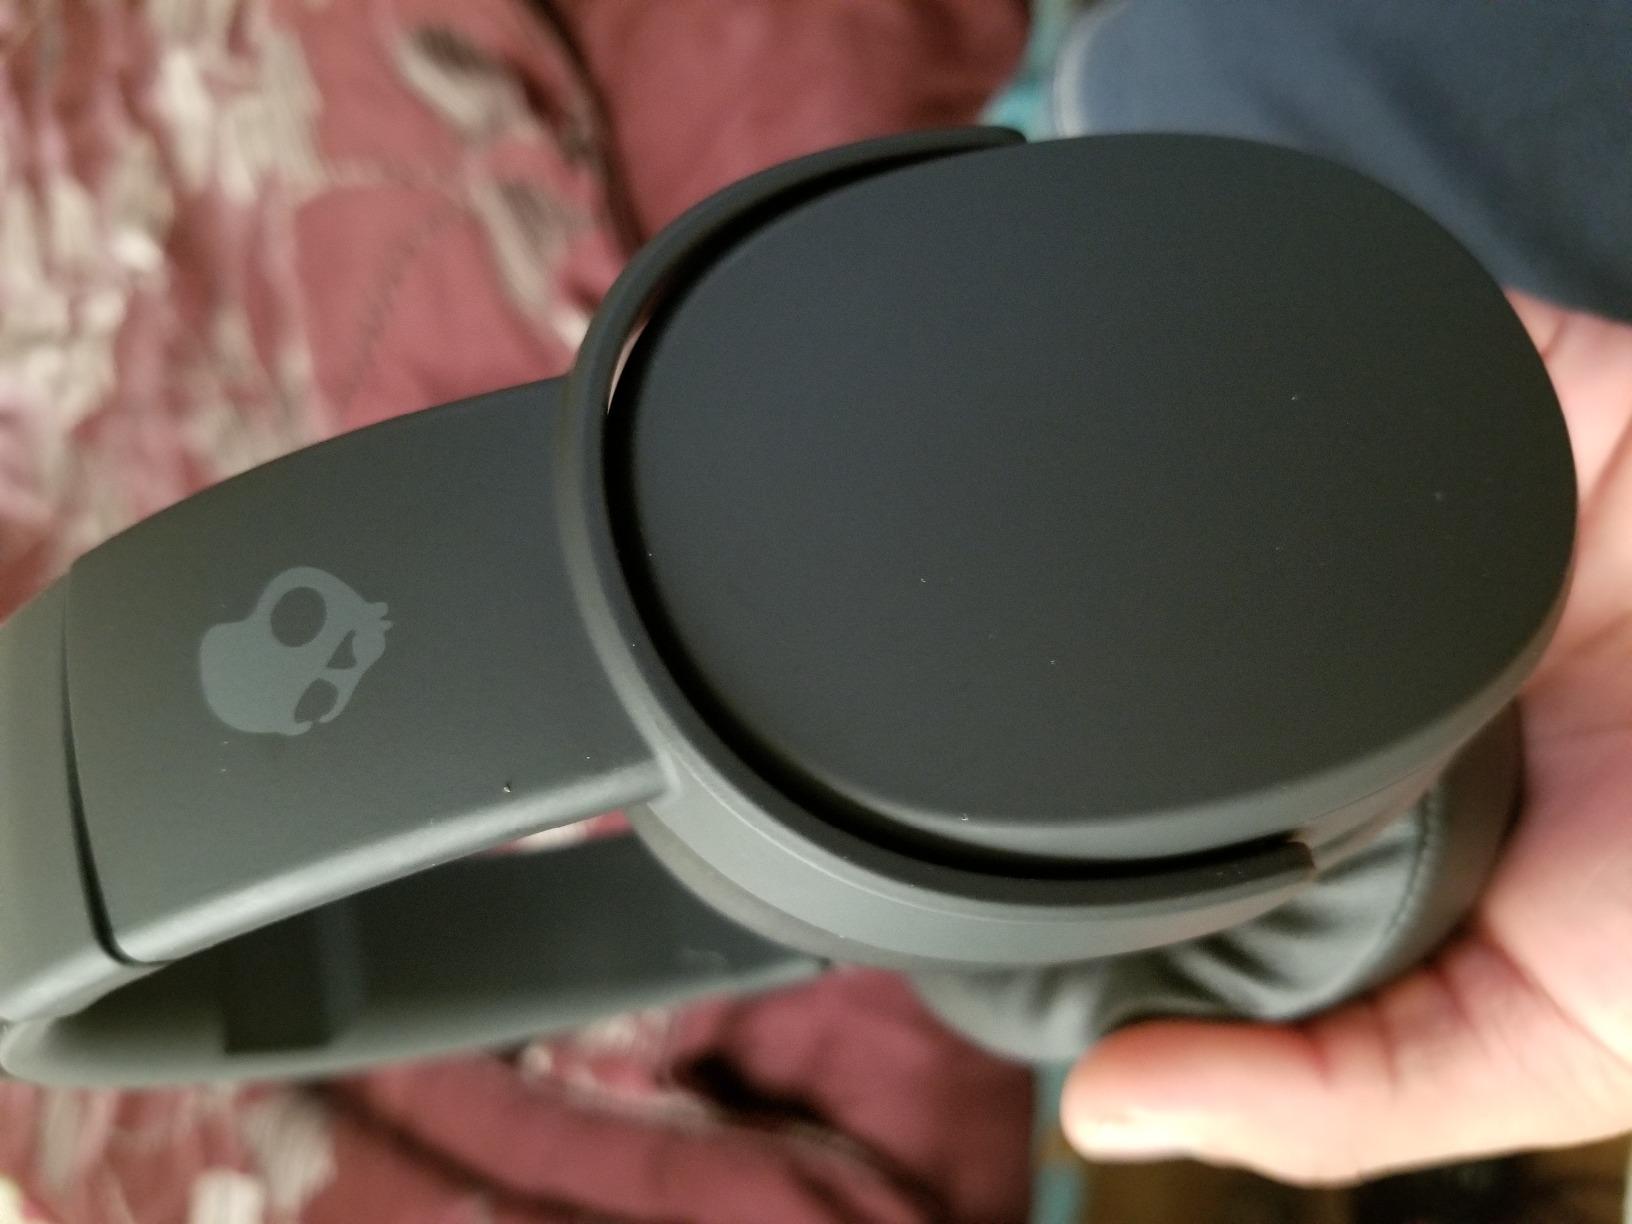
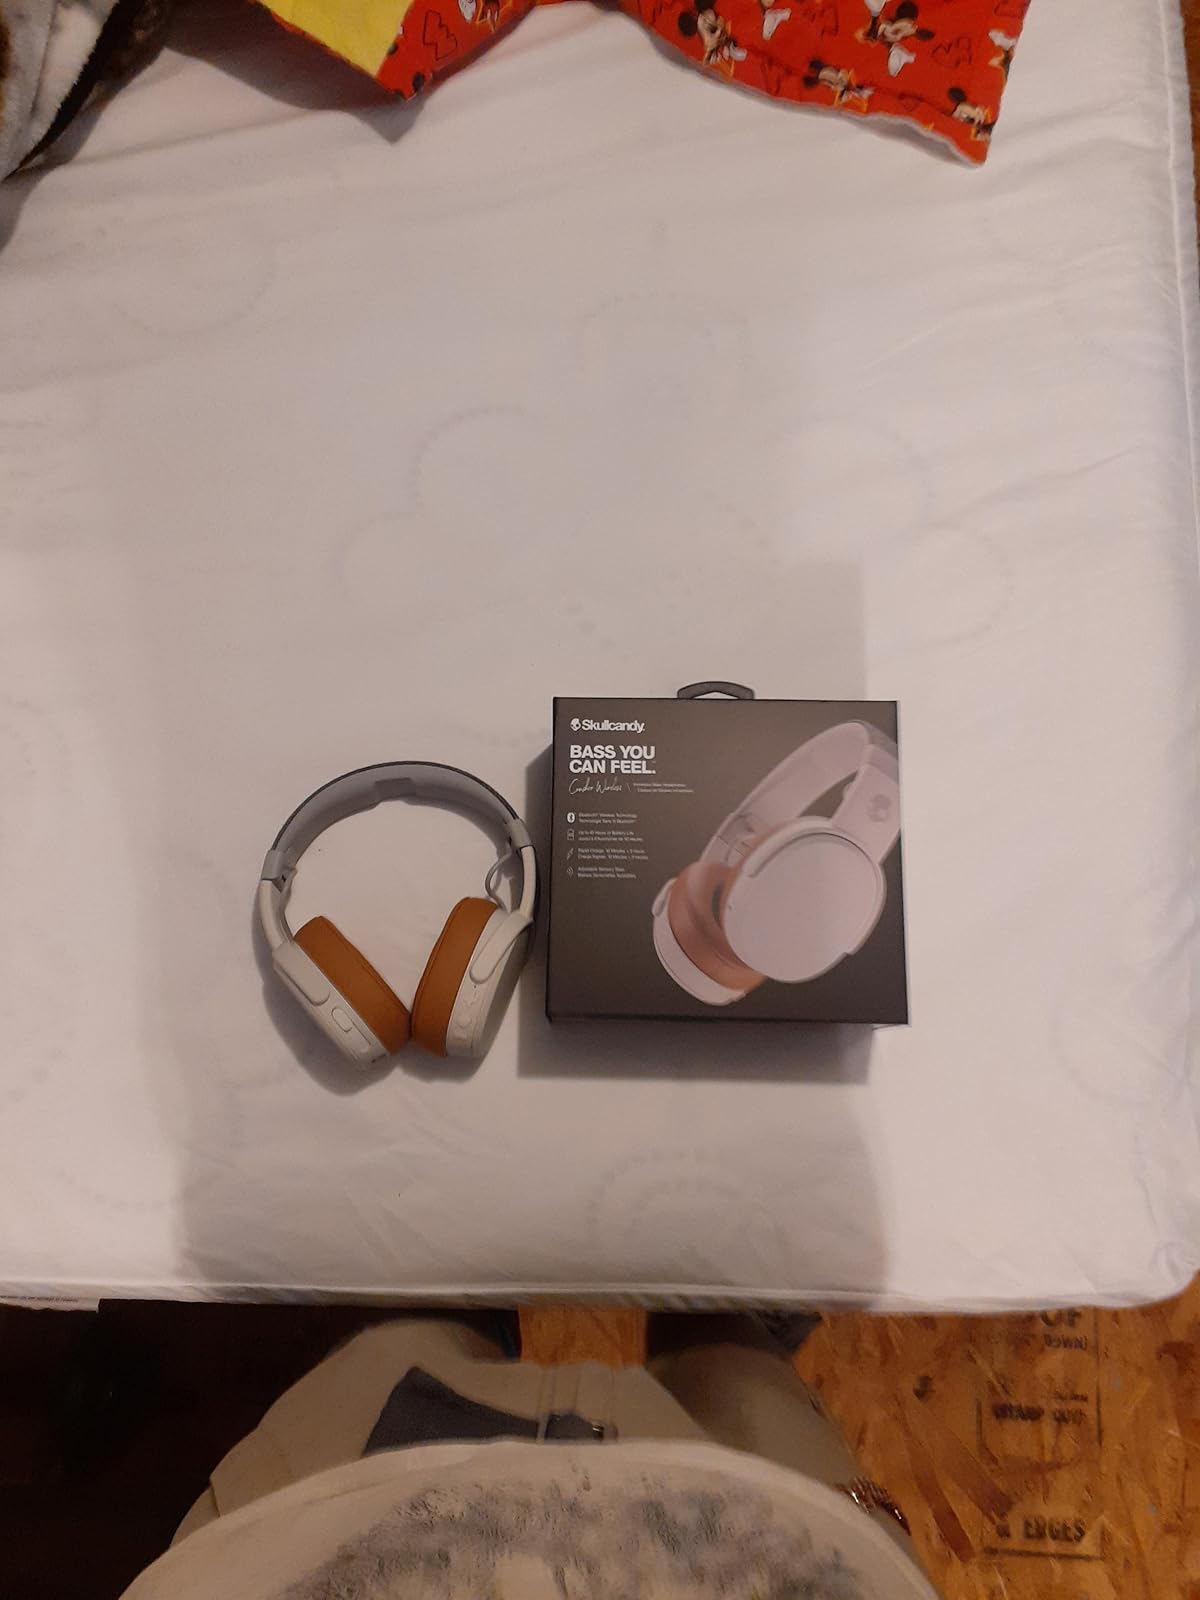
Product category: headphones
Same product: no